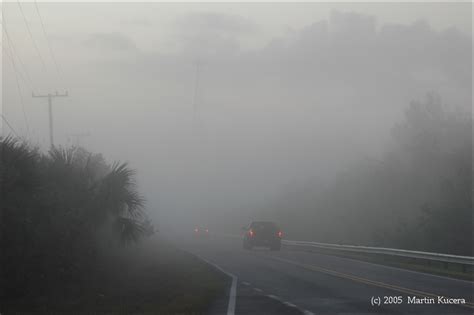
Weather: foggy or hazy